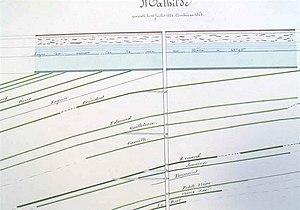
La fosse Mathilde de la Compagnie des mines d'Anzin était un charbonnage du bassin minier du Nord-Pas-de-Calais constitué d'un seul puits situé à Denain, Nord, Nord-Pas-de-Calais, France.
La fosse Mathilde ou Mathilde Bonaparte de la Compagnie des mines d'Anzin est un ancien charbonnage du bassin minier du Nord-Pas-de-Calais, situé à Denain. Le fonçage débute le 15 juillet 1831, soit cinq ans après celui de la fosse Villars, la première de la commune. La fosse est nommée en l'honneur de Mathilde Bonaparte, la nièce de Napoléon Iᵉʳ. La fosse est rapidement la plus productive de Denain, mais dans les années 1850, malgré une modernisation, la production n'augmente pas à cause d'un gisement pauvre, et la fosse, déficitaire, est arrêtée à l'extraction en 1862. Conservée pour l'aérage grâce à sa proximité avec la fosse Bayard, le puits est comblé et serrementé l'année suivante. Les installations de surface ont été conservées, et converties en logements.